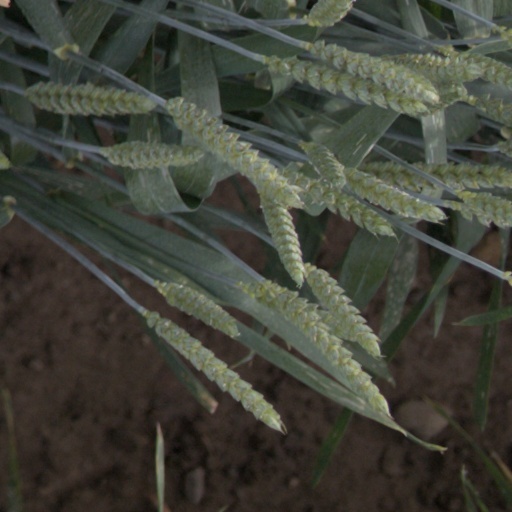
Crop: wheat